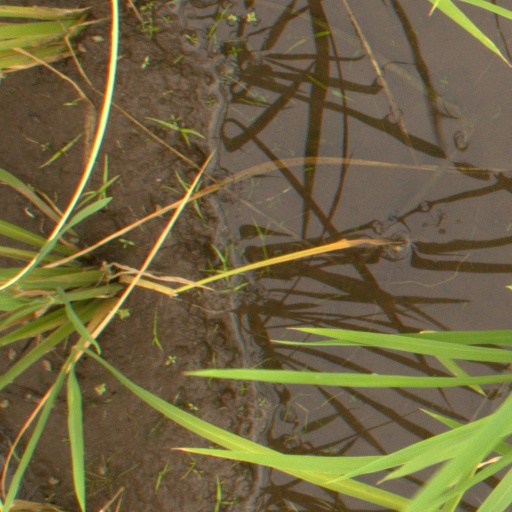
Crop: rice